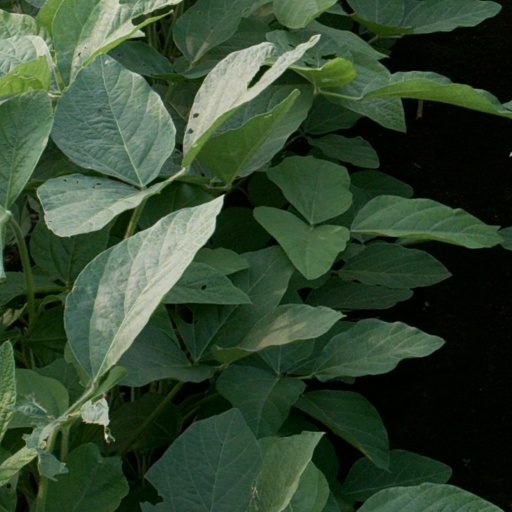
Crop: soybean